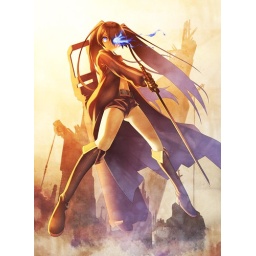
black rock shooter - by - kunieda (Artist)